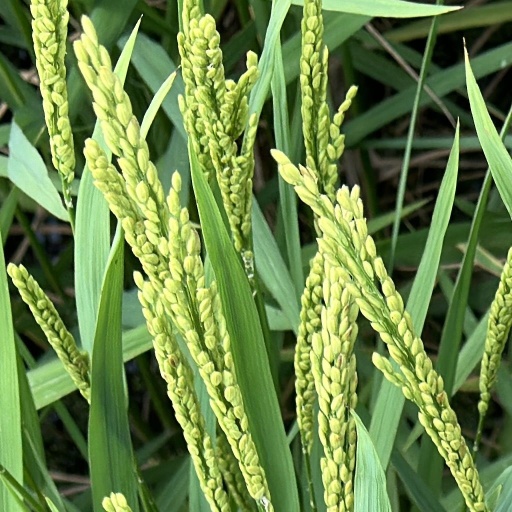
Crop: rice